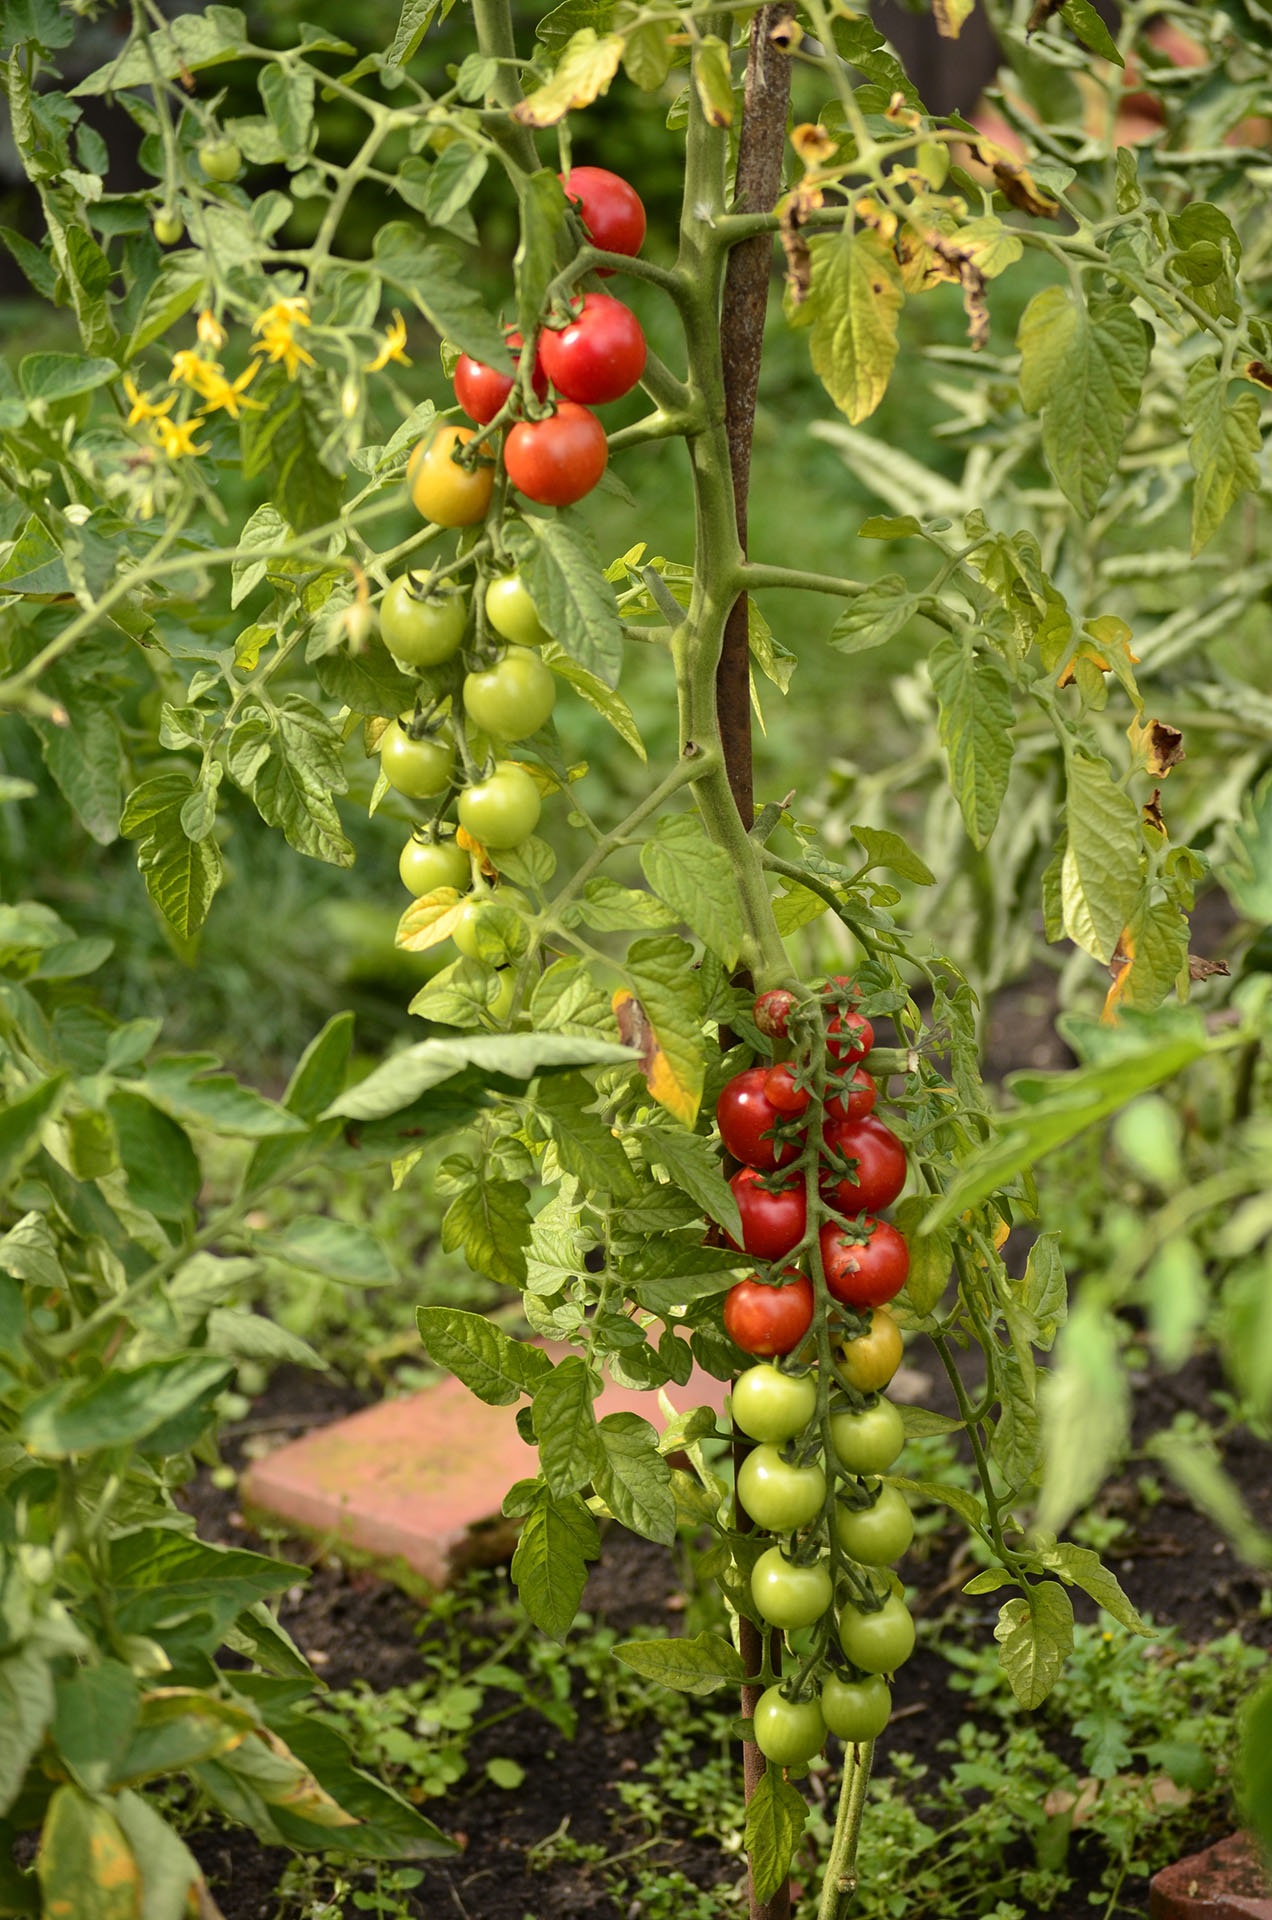
plant, fruit, flower, summer, food, red, harvest, produce, vegetable, botany, garden, flora, tomato, vegetables, shrub, tomatoes, dacha, vegetable garden, flowering plant, elitexpo, the tomatoes on the branch, land plant